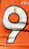
Number: 9